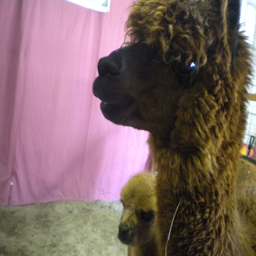
llamas at the fair , baby and mom